Owen Luder

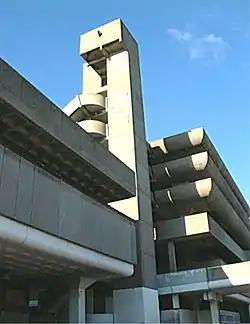
The now-demolished Tricorn Centre in Portsmouth. It was described by Prince Charles as "a mildewed lump of elephant droppings".

Harold Owen Luder (7 August 1928 – 8 October 2021) was a British architect who designed a number of notable and sometimes controversial buildings in the United Kingdom in the 1960s and 1970s, many in an uncompromising brutalist design, and many now demolished. He served as chairman of the Architects Registration Board and twice as President of the Royal Institute of British Architects (RIBA) in 1981–1983 and 1995–1997. He established his own practice Owen Luder Partnership in 1957, and left in 1987 to form the consultancy Communication In Construction.